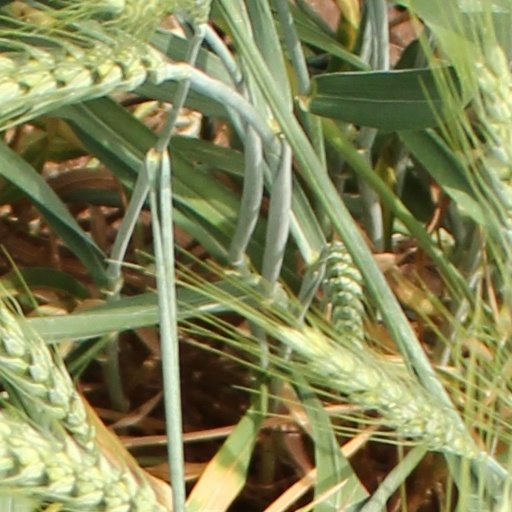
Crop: wheat